Herman's Hermits

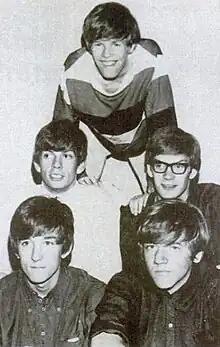
A photo of Hermans Hermits in 1965.

The band played on most of its singles, including "I'm into Something Good", "Can't You Hear My Heartbeat", "Mrs. Brown You've Got a Lovely Daughter", "I'm Henry VIII, I Am" (said at the time to be "the fastest-selling song in history"), "A Must to Avoid", "Listen People", "You Won't Be Leaving" and "Leaning on a Lamp Post". Leckenby soloed on "Henry" and Hopwood played rhythm guitar on "Mrs. Brown". Despite the group's competent musicianship, some subsequent singles employed session musicians – including Big Jim Sullivan, Jimmy Page, John Paul Jones, Vic Flick and Bobby Graham – with contributions from the band, although the role of session players on Herman's Hermits records has been exaggerated in the rock media and in liner notes on the 2004 ABKCO Records compilation "Retrospective" (which does not credit the Hermits' playing). Mickie Most used session musicians on many records he produced; this was industry practice then.